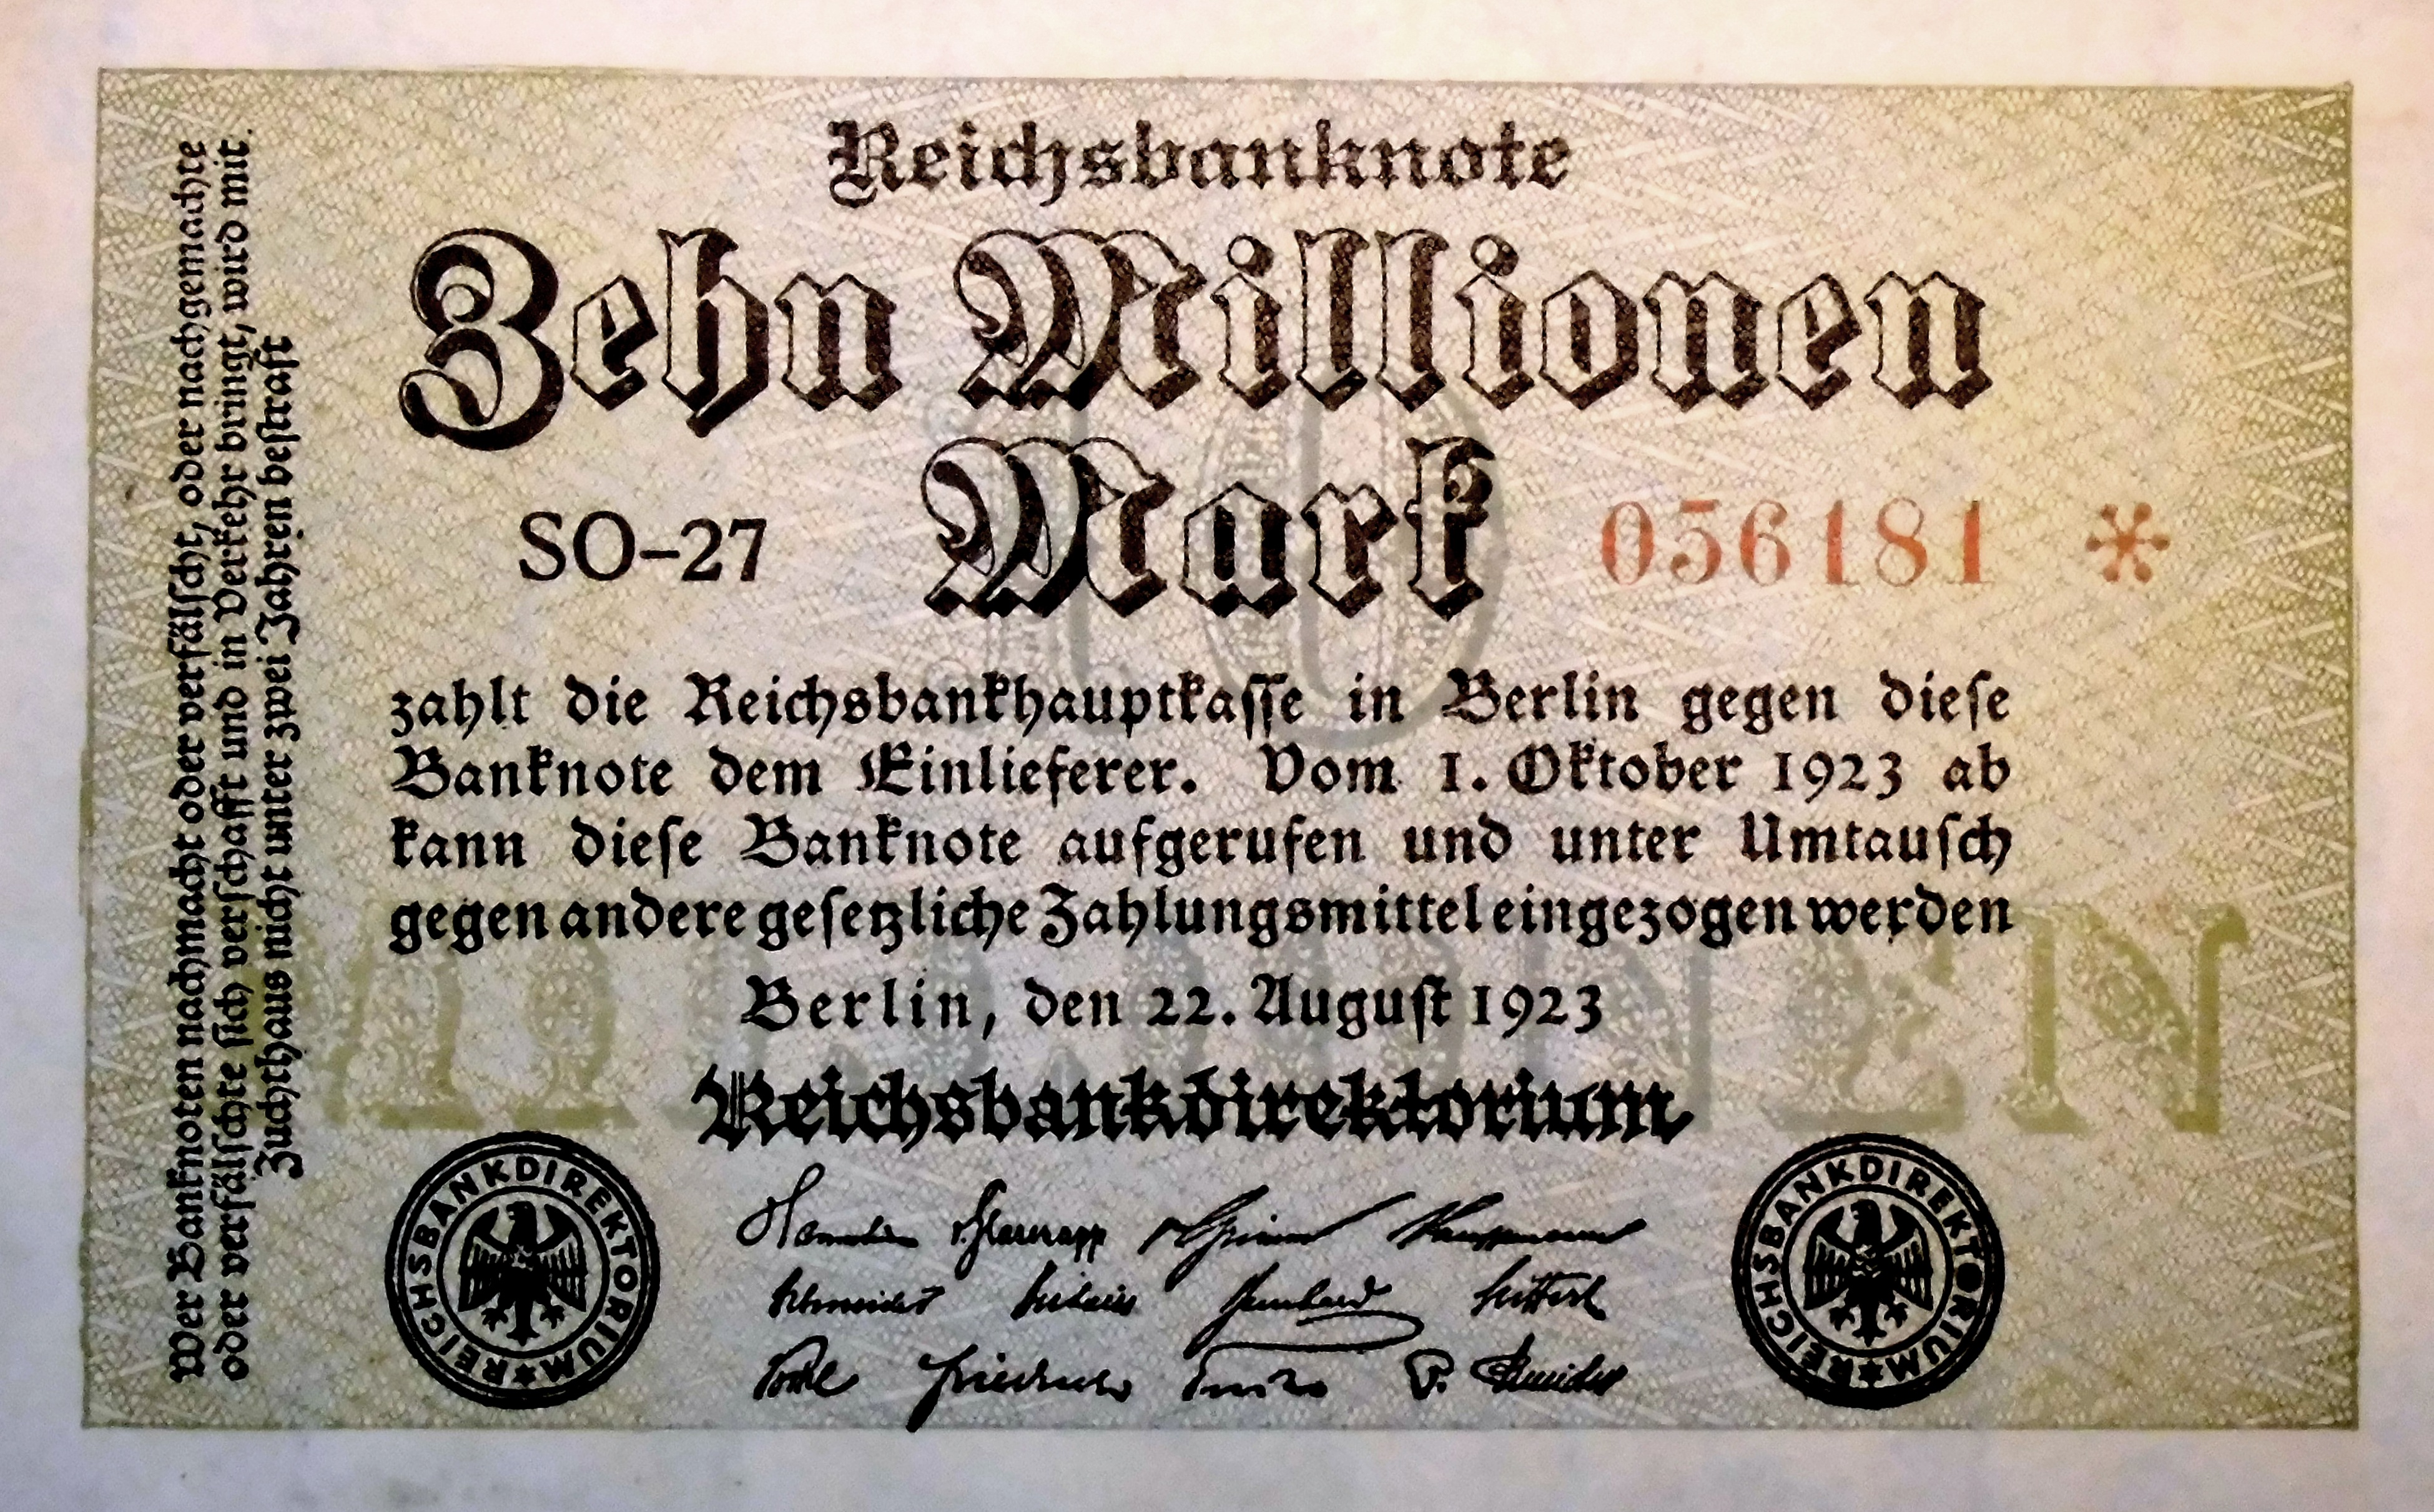
crash, label, font, text, germany, berlin, poverty, calligraphy, document, misery, economy, crises, inflation, 1923, inflationsgeld, worthless, consequences of war, unemployed person